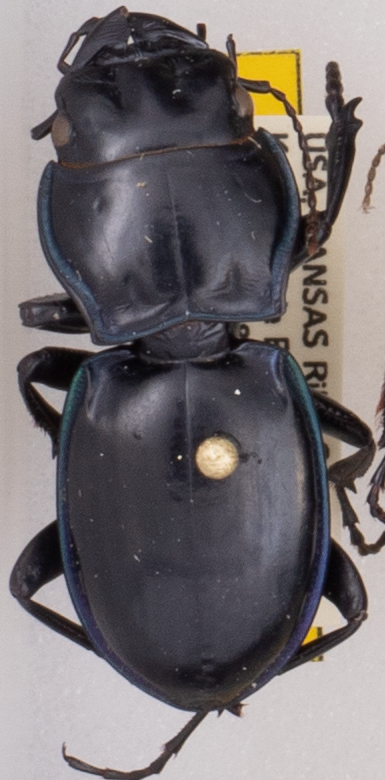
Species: Pasimachus elongatus
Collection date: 2020-08-10
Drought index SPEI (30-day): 0.992
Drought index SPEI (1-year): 0.746
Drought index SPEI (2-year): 2.09